History of laptops

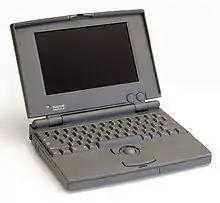
PowerBook 100 (1991)

The IBM PS/2 note was a first IBM laptop with clamshell design, and the 1992's CL57sx model was IBM's first commercial laptop with color screen; the introduced options and features include the now-common peripherals-oriented PS/2 port as mobile device option, introduced the laptop BIOS and predecessor of laptop docking station (IBM Communications Cartridge).